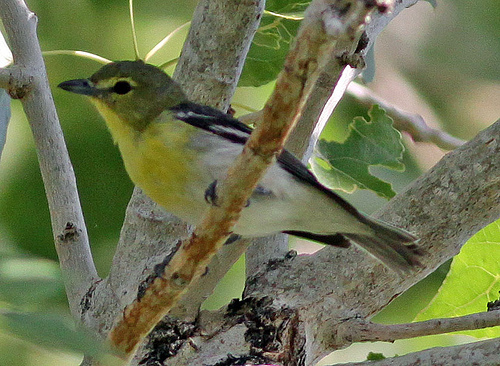
this small bird has a green head, with black eyes. a yellow chest and throat. a white belly. and black feet.
this bird has a short black bill, a yellow eyering, and a white belly.
this bird has a white belly, yellow chest, and a black back and bill.
the bird has yellow belly and a white abdomen, the bill is short and pointed, with black wing and white wingbars.
this bird has a yellow breast, green head, and a white belly & undertail coverts.
this bird is white with black and has a very short beak.
this bird has wings that are black and has a yellow belly
this bird is white, yellow, and black in color, with a black beak.
the bird has a yellow throat and a black back as well as yellow belly.
this bird has a white underbelly that gradients to yellow at the chin and a black back with streaks of white in its wings.
Species: Yellow Throated Vireo